Racism in Italy

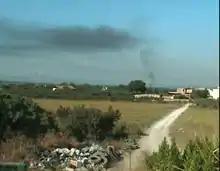
Fire burning near Giugliano, probably due to illegal waste incineration

As of 2014, 5,281 contaminated sites and suspected waste dumps have been located by American military investigators. Meanwhile, the region's 500,000 inhabitants have been disproportionately affected by medical ailments; according to Antonio Merfella of the Italian Cancer Research Institute in Naples, the region of Campania has the highest rate of infertility in Italy; in the province of Naples, lung cancer among non-smokers is increasing, while tumors in general have increased 47 percent among males. The region has also become known for disproportionate cases of autism. Concerns over the safety of food production in the fertile agricultural region (much of which is still believed to be uncontaminated) persist.